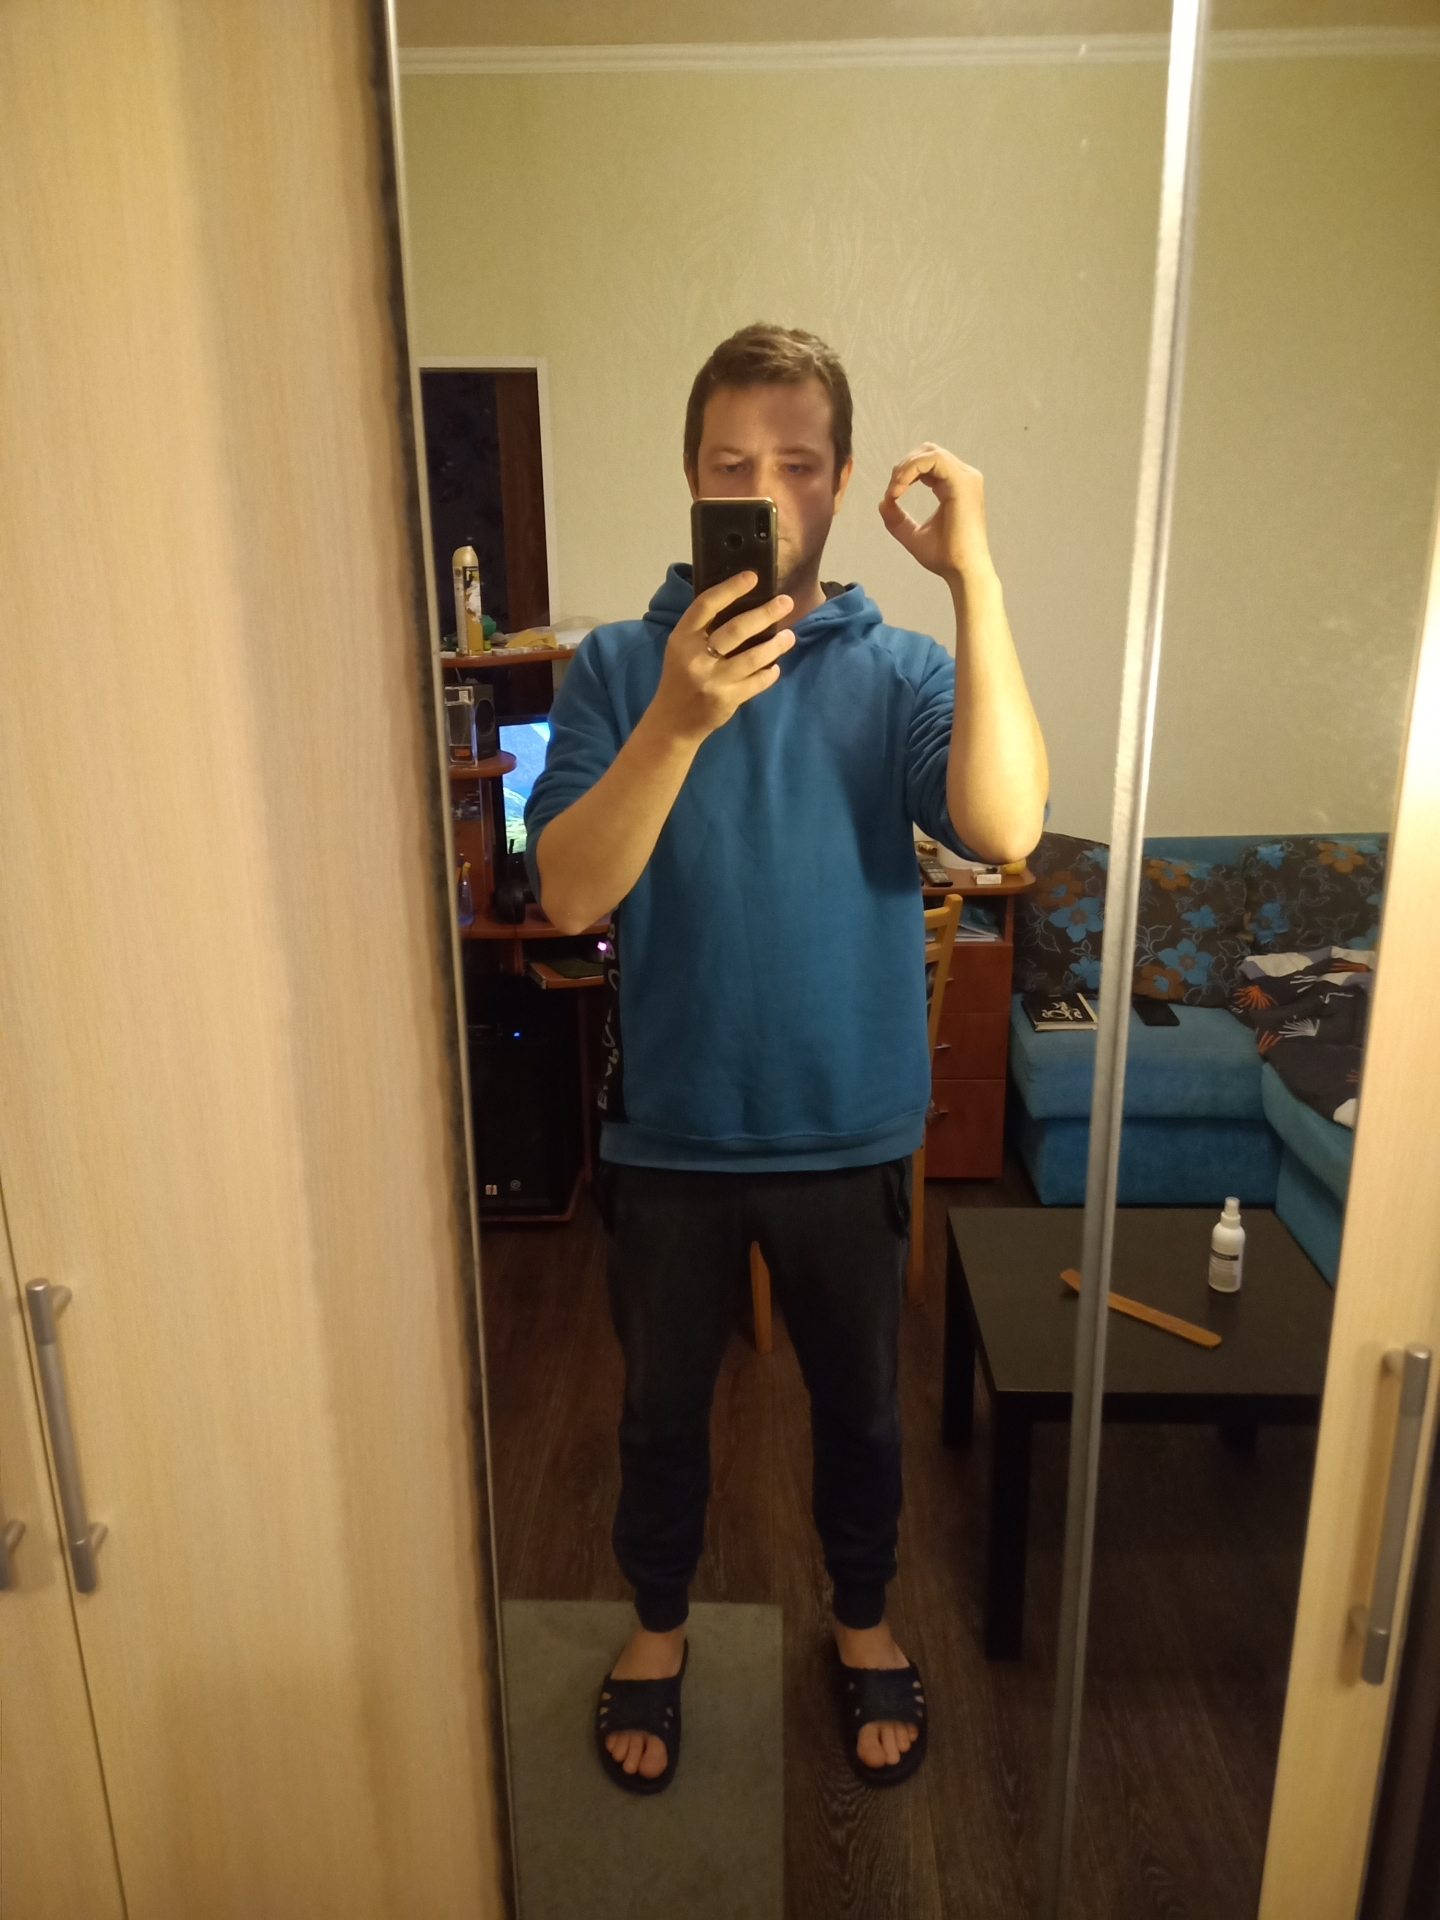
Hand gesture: grip